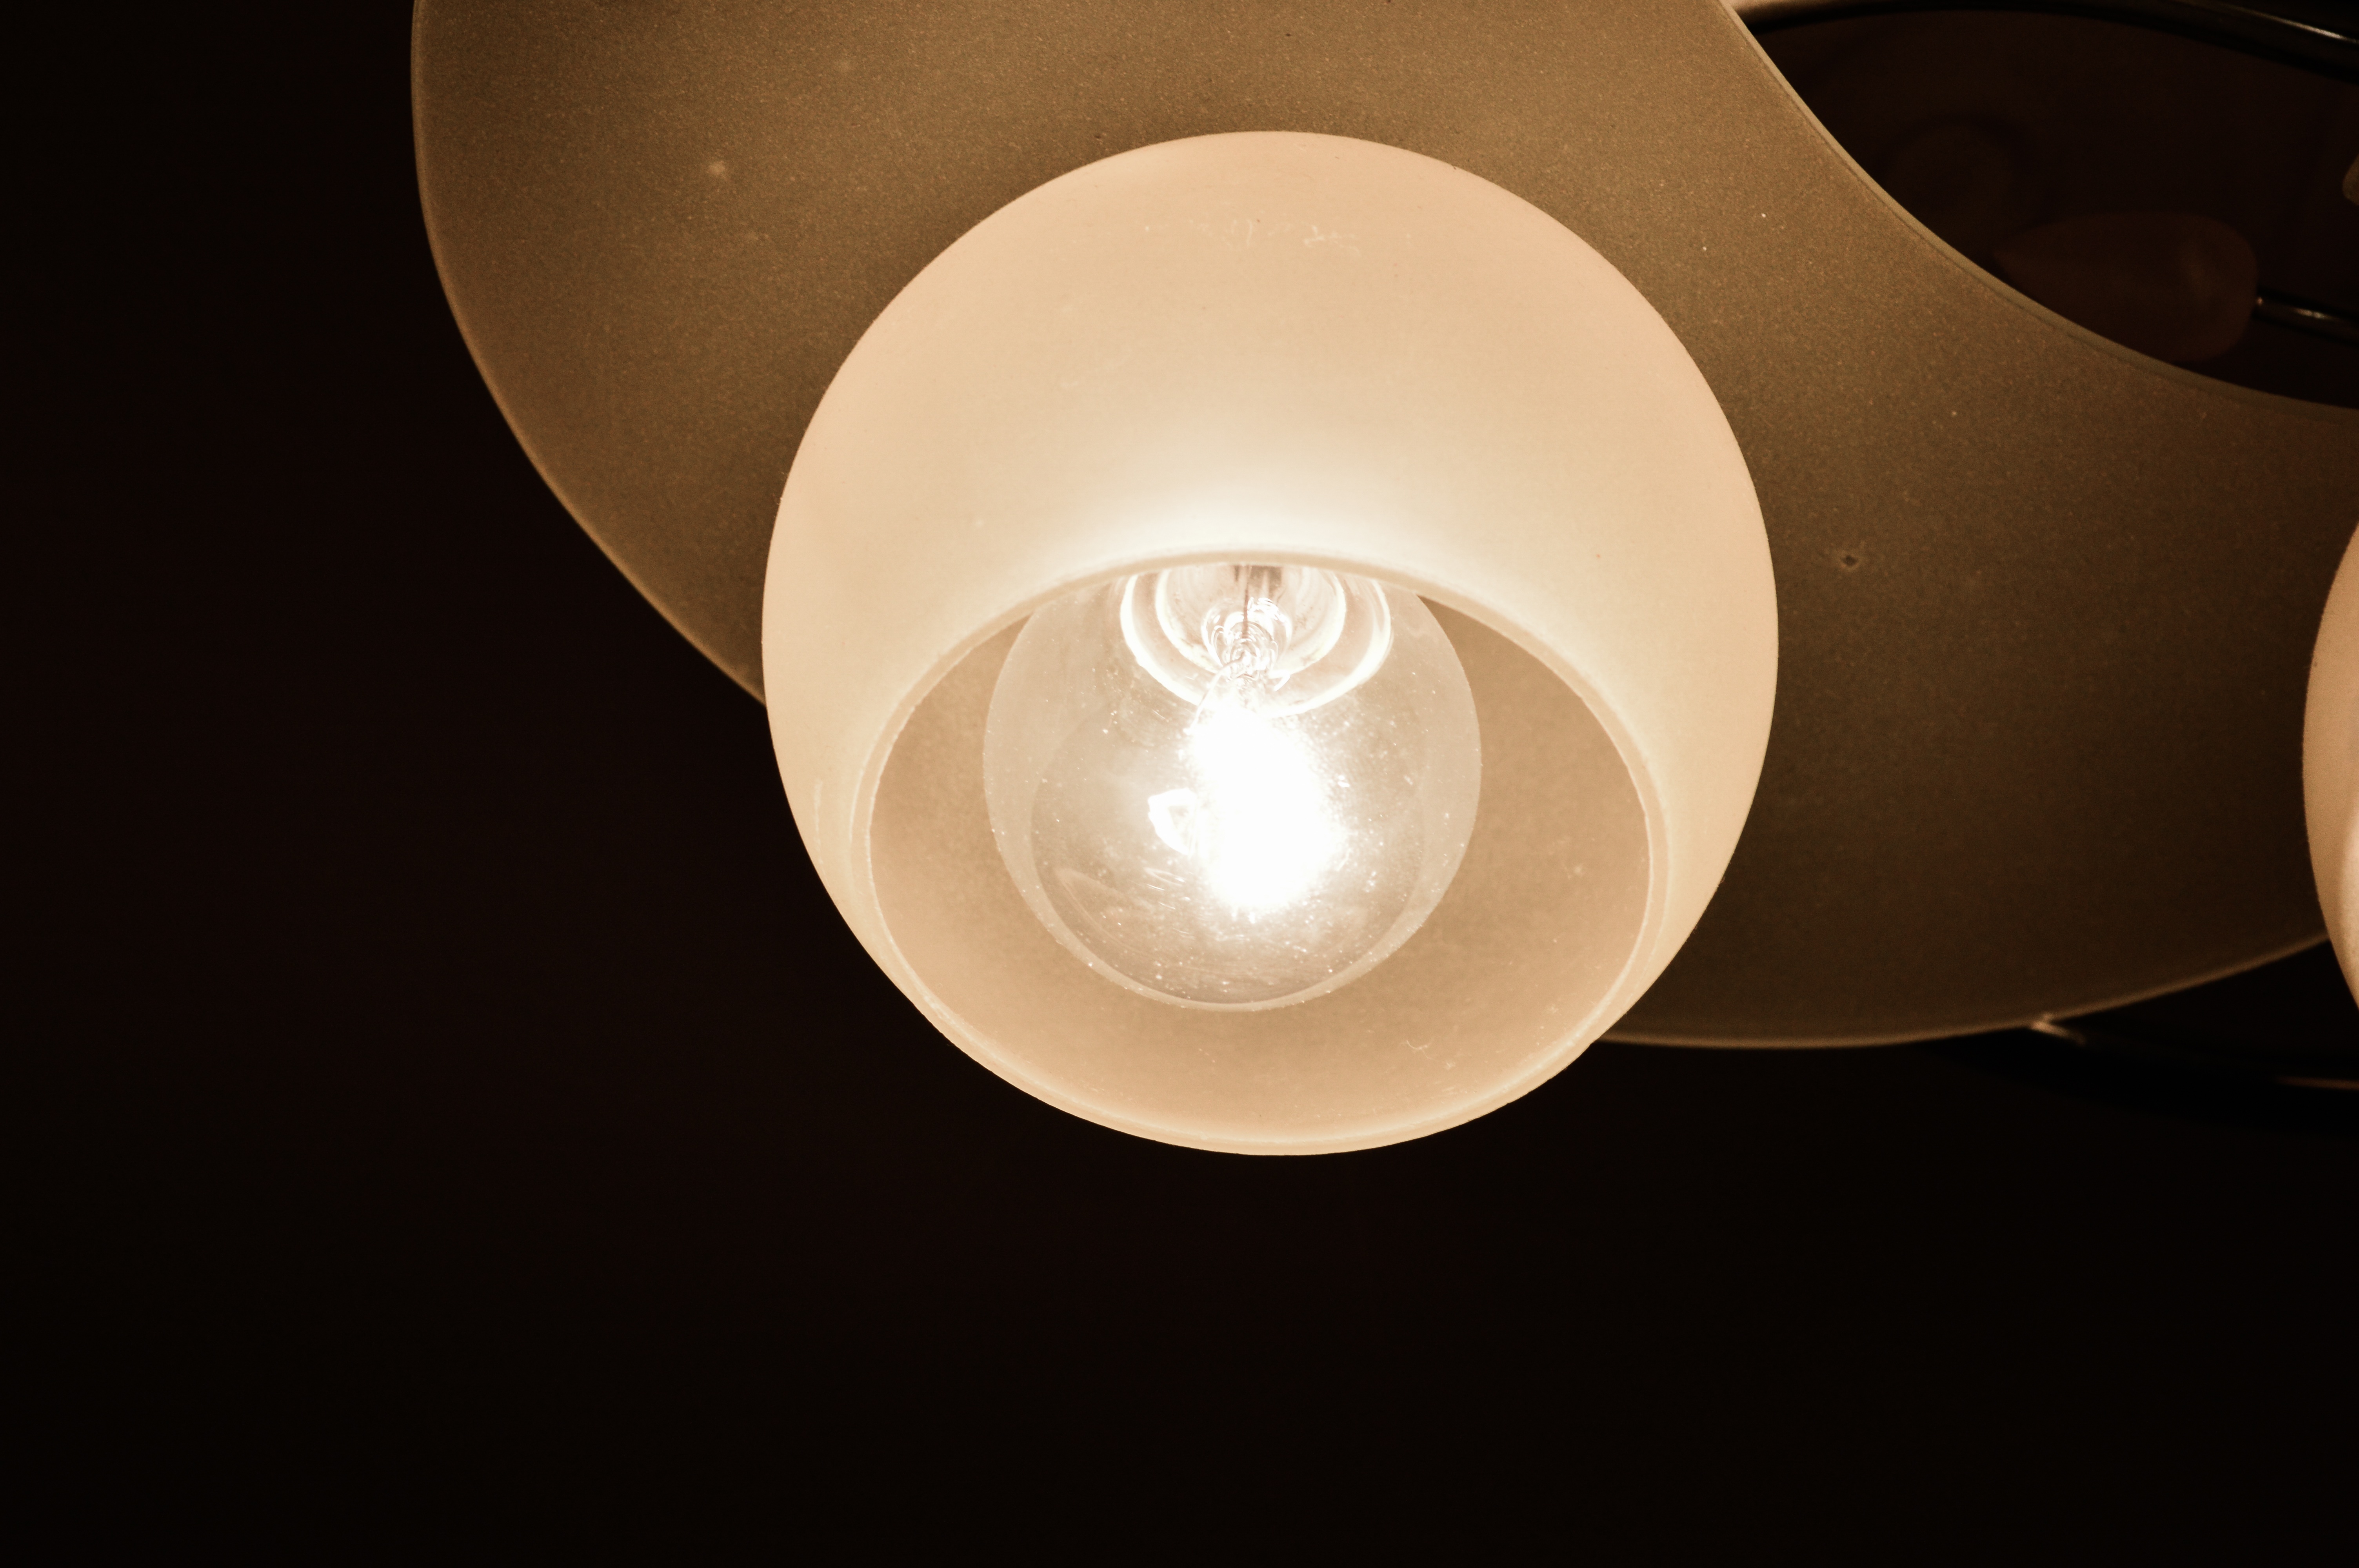
light, white, ceiling, darkness, lamp, lighting, circle, light fixture, shape, incandescent light bulb